Religion in China

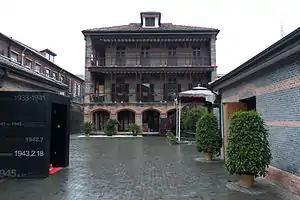
Shanghai Jewish Refugees Museum with former synagogue.

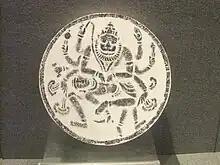
Relief of the Hindu god Narasimha shown at the museum of Quanzhou.

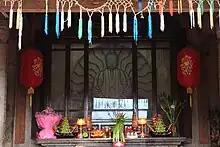
The Awakened One of Light (Mani) carved from the living rock at Cao'an, in Jinjiang, Fujian.

In China, Buddhism ( "Fójiào") is represented by a large number of people following the "Mahayana", divided between two different cultural traditions, namely the schools of Chinese Buddhism followed by the Han Chinese, and the schools of Tibetan Buddhism followed by Tibetans and Mongols, but also by minorities of Han. The vast majority of Buddhists in China, counted in the hundreds of millions, are Chinese Buddhists, while Tibetan Buddhists are in the number of the tens of millions. Small communities following the "Theravada" exist among minority ethnic groups who live in the southwestern provinces of Yunnan and Guangxi, bordering Myanmar, Thailand and Laos, but also some among the Li people of Hainan follow such tradition.